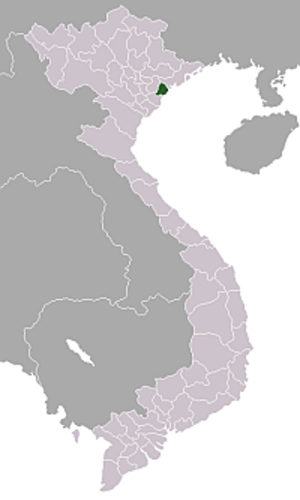
Hai Phong
Hai Phongs beliggenhed i Vietnam
Hải Phòng er en by i det nordlige Vietnam, der med et indbyggertal på cirka 1.884.000 er landets tredjestørste by. Byen ligger ved den Røde Flods udmunding, på kysten til Tonkin-bugten.